Second Battle of Fallujah

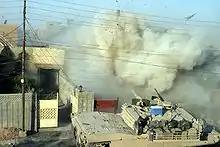
An M1A1 Abrams fires its main gun into a building to provide suppressive counterfire against insurgents.

With Navy SEAL and Force Recon Scout Snipers providing reconnaissance and target marking on the city perimeter, ground operations began on the night of 7 November 2004. Attacking from the west and south, the Iraqi 36th Commando Battalion with their U.S. Army Special Forces advisers, 1st and 2nd Platoon Charlie Company, Manchu 1st Battalion 9th Infantry Regiment Mechanized, 2nd Brigade Combat Team, 2nd Infantry Division (U.S. Army) served as the main effort on the peninsula and supported by 3rd Platoon Alpha Company 2/72nd Tank Battalion (U.S. Army), and 3rd Light Armored Reconnaissance Battalion, reinforced by Bravo Company from the Marine Corps Reserve's 1st Battalion, 23rd Regiment, and supported by Combat Service Support Company 122.